Yubei Square station

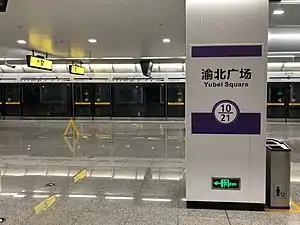

Yubei Square Station is a station on Line 10 of Chongqing Rail Transit in Chongqing municipality, China. It is located in Yubei District, adjacent to the People's Government of Chongqing, Yubei District. It opened in 2017.